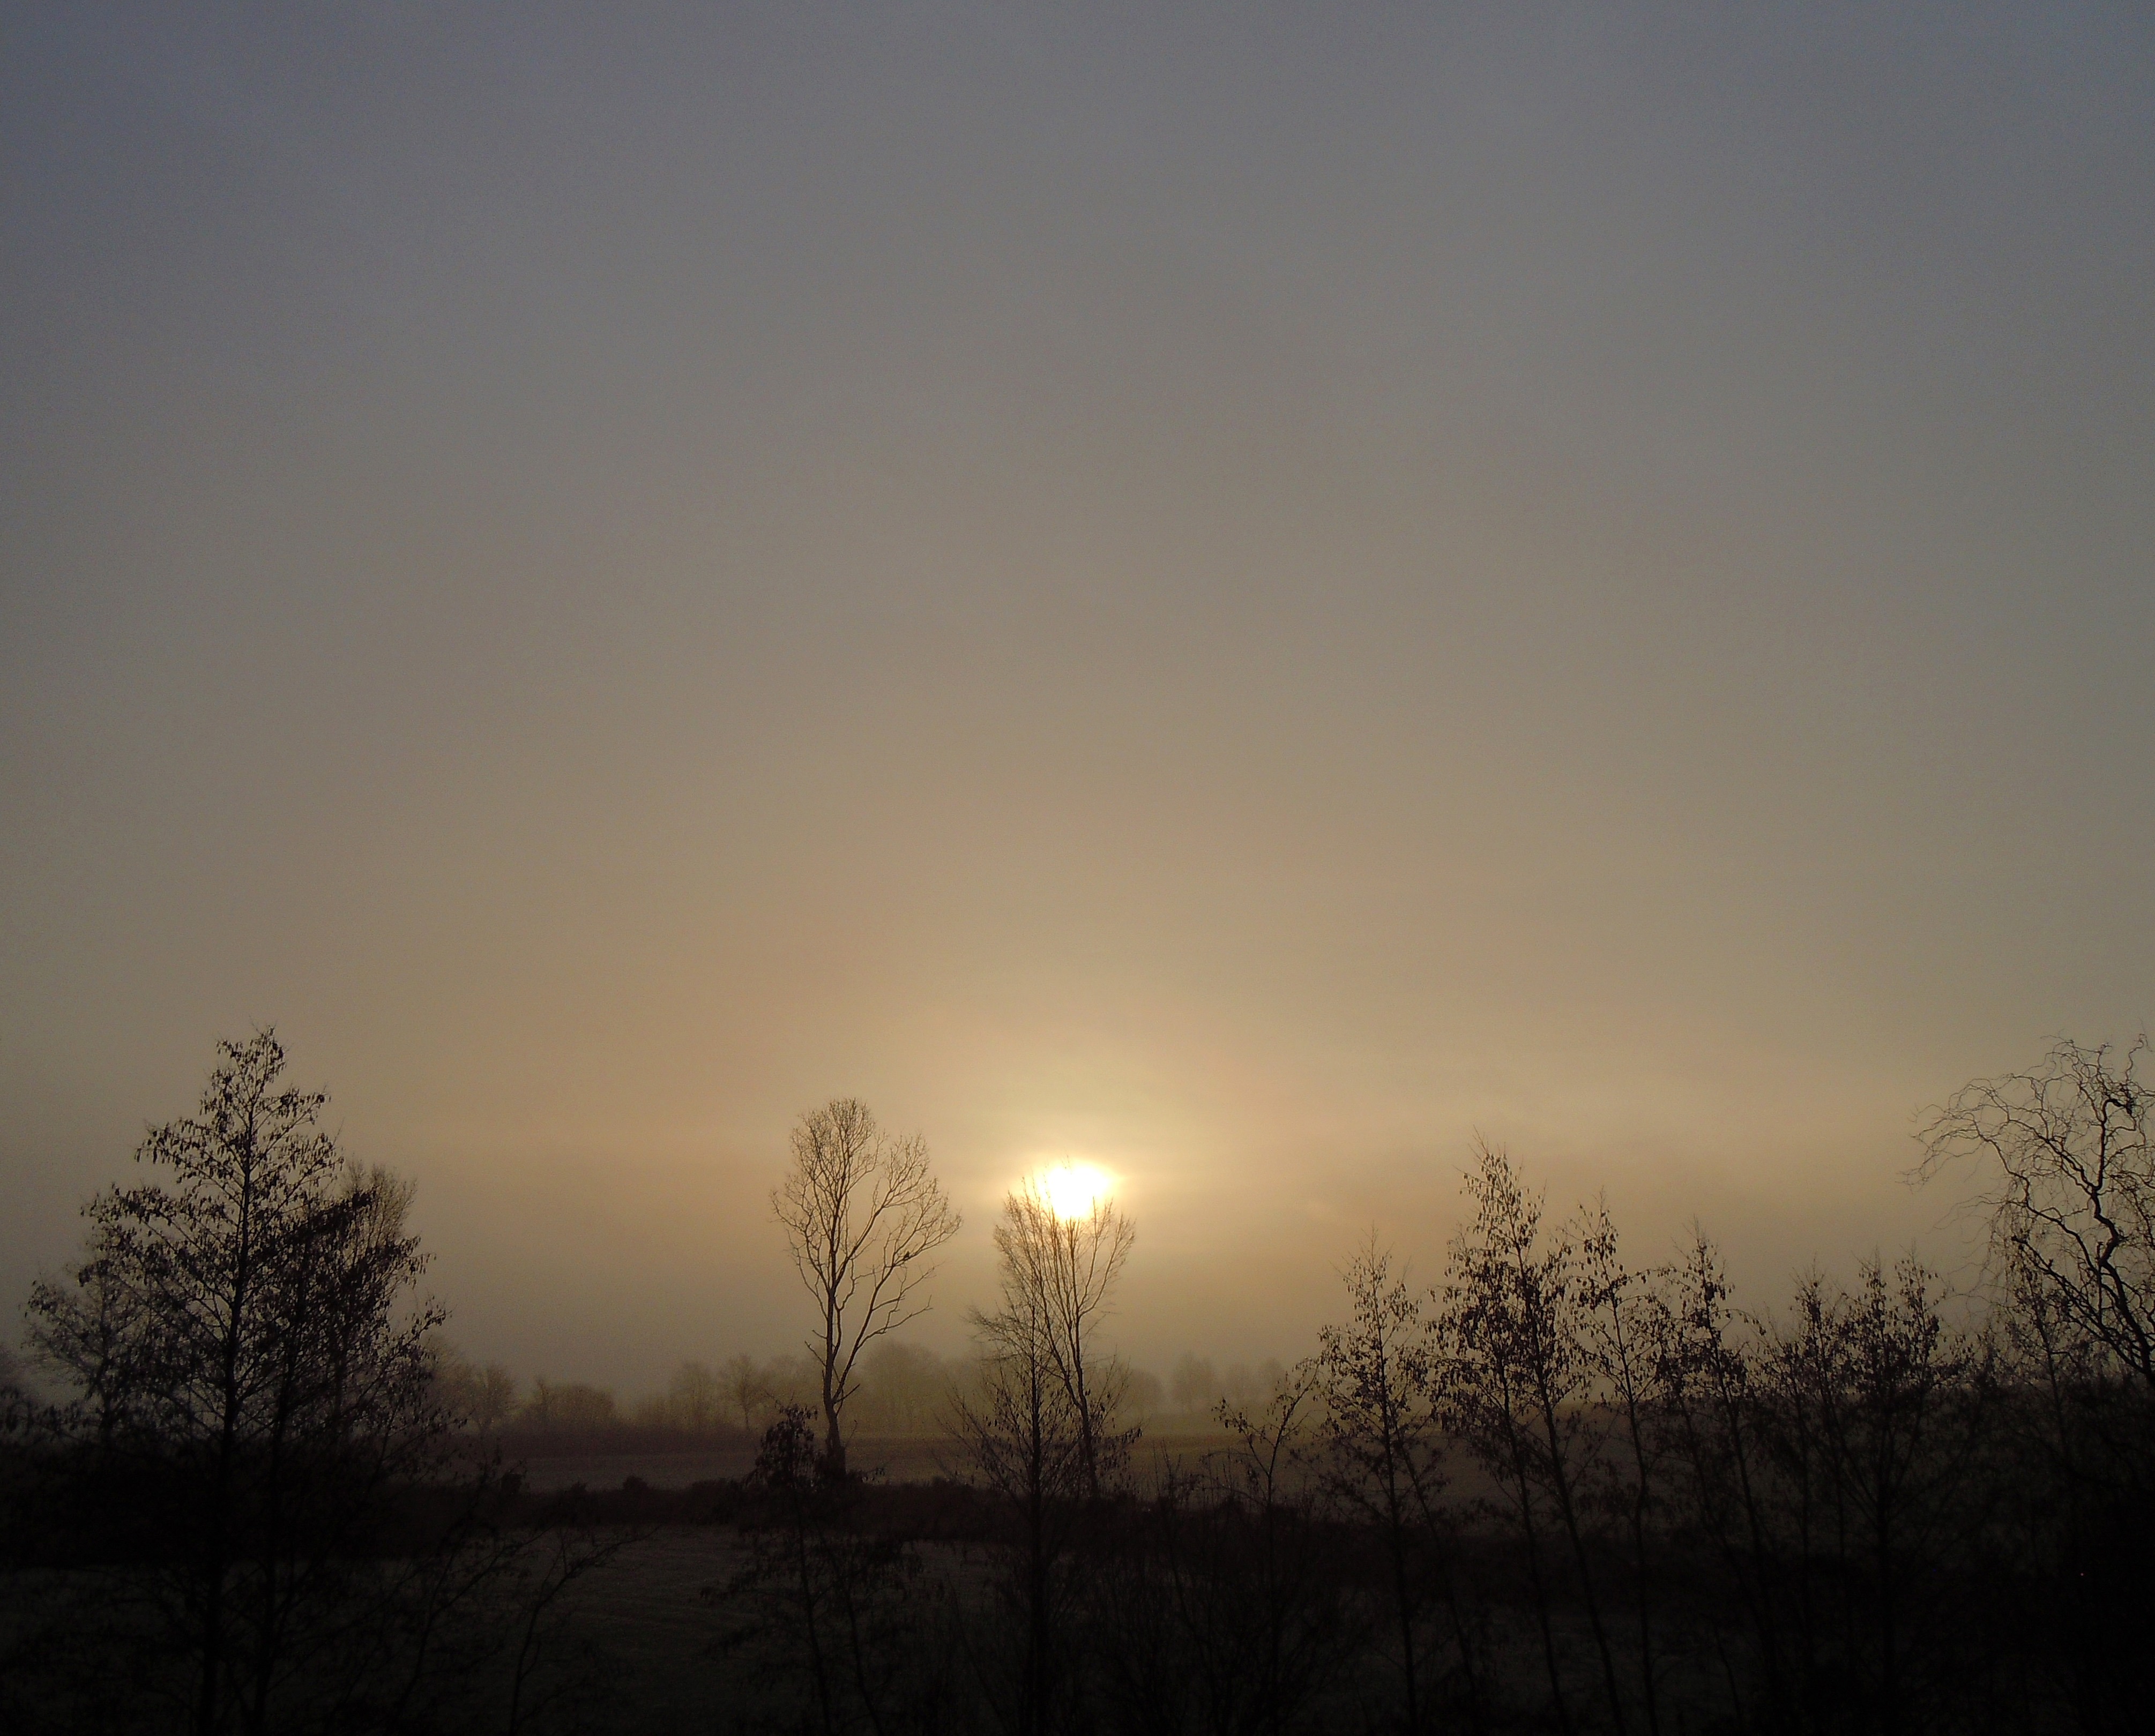
nature, horizon, cloud, sky, sun, sunrise, sunset, mist, sunlight, morning, dawn, atmosphere, dusk, evening, back light, morning haze, astronomical object, atmospheric phenomenon